Hans Kiewning

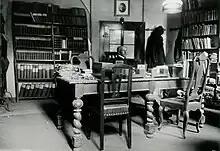
Kiewning in the archives of Detmold Castle.

Hans Johann Karl Kiewning (20 August 1864 – 13 July 1939) was a German archive director, library director, historian, writer and painter.